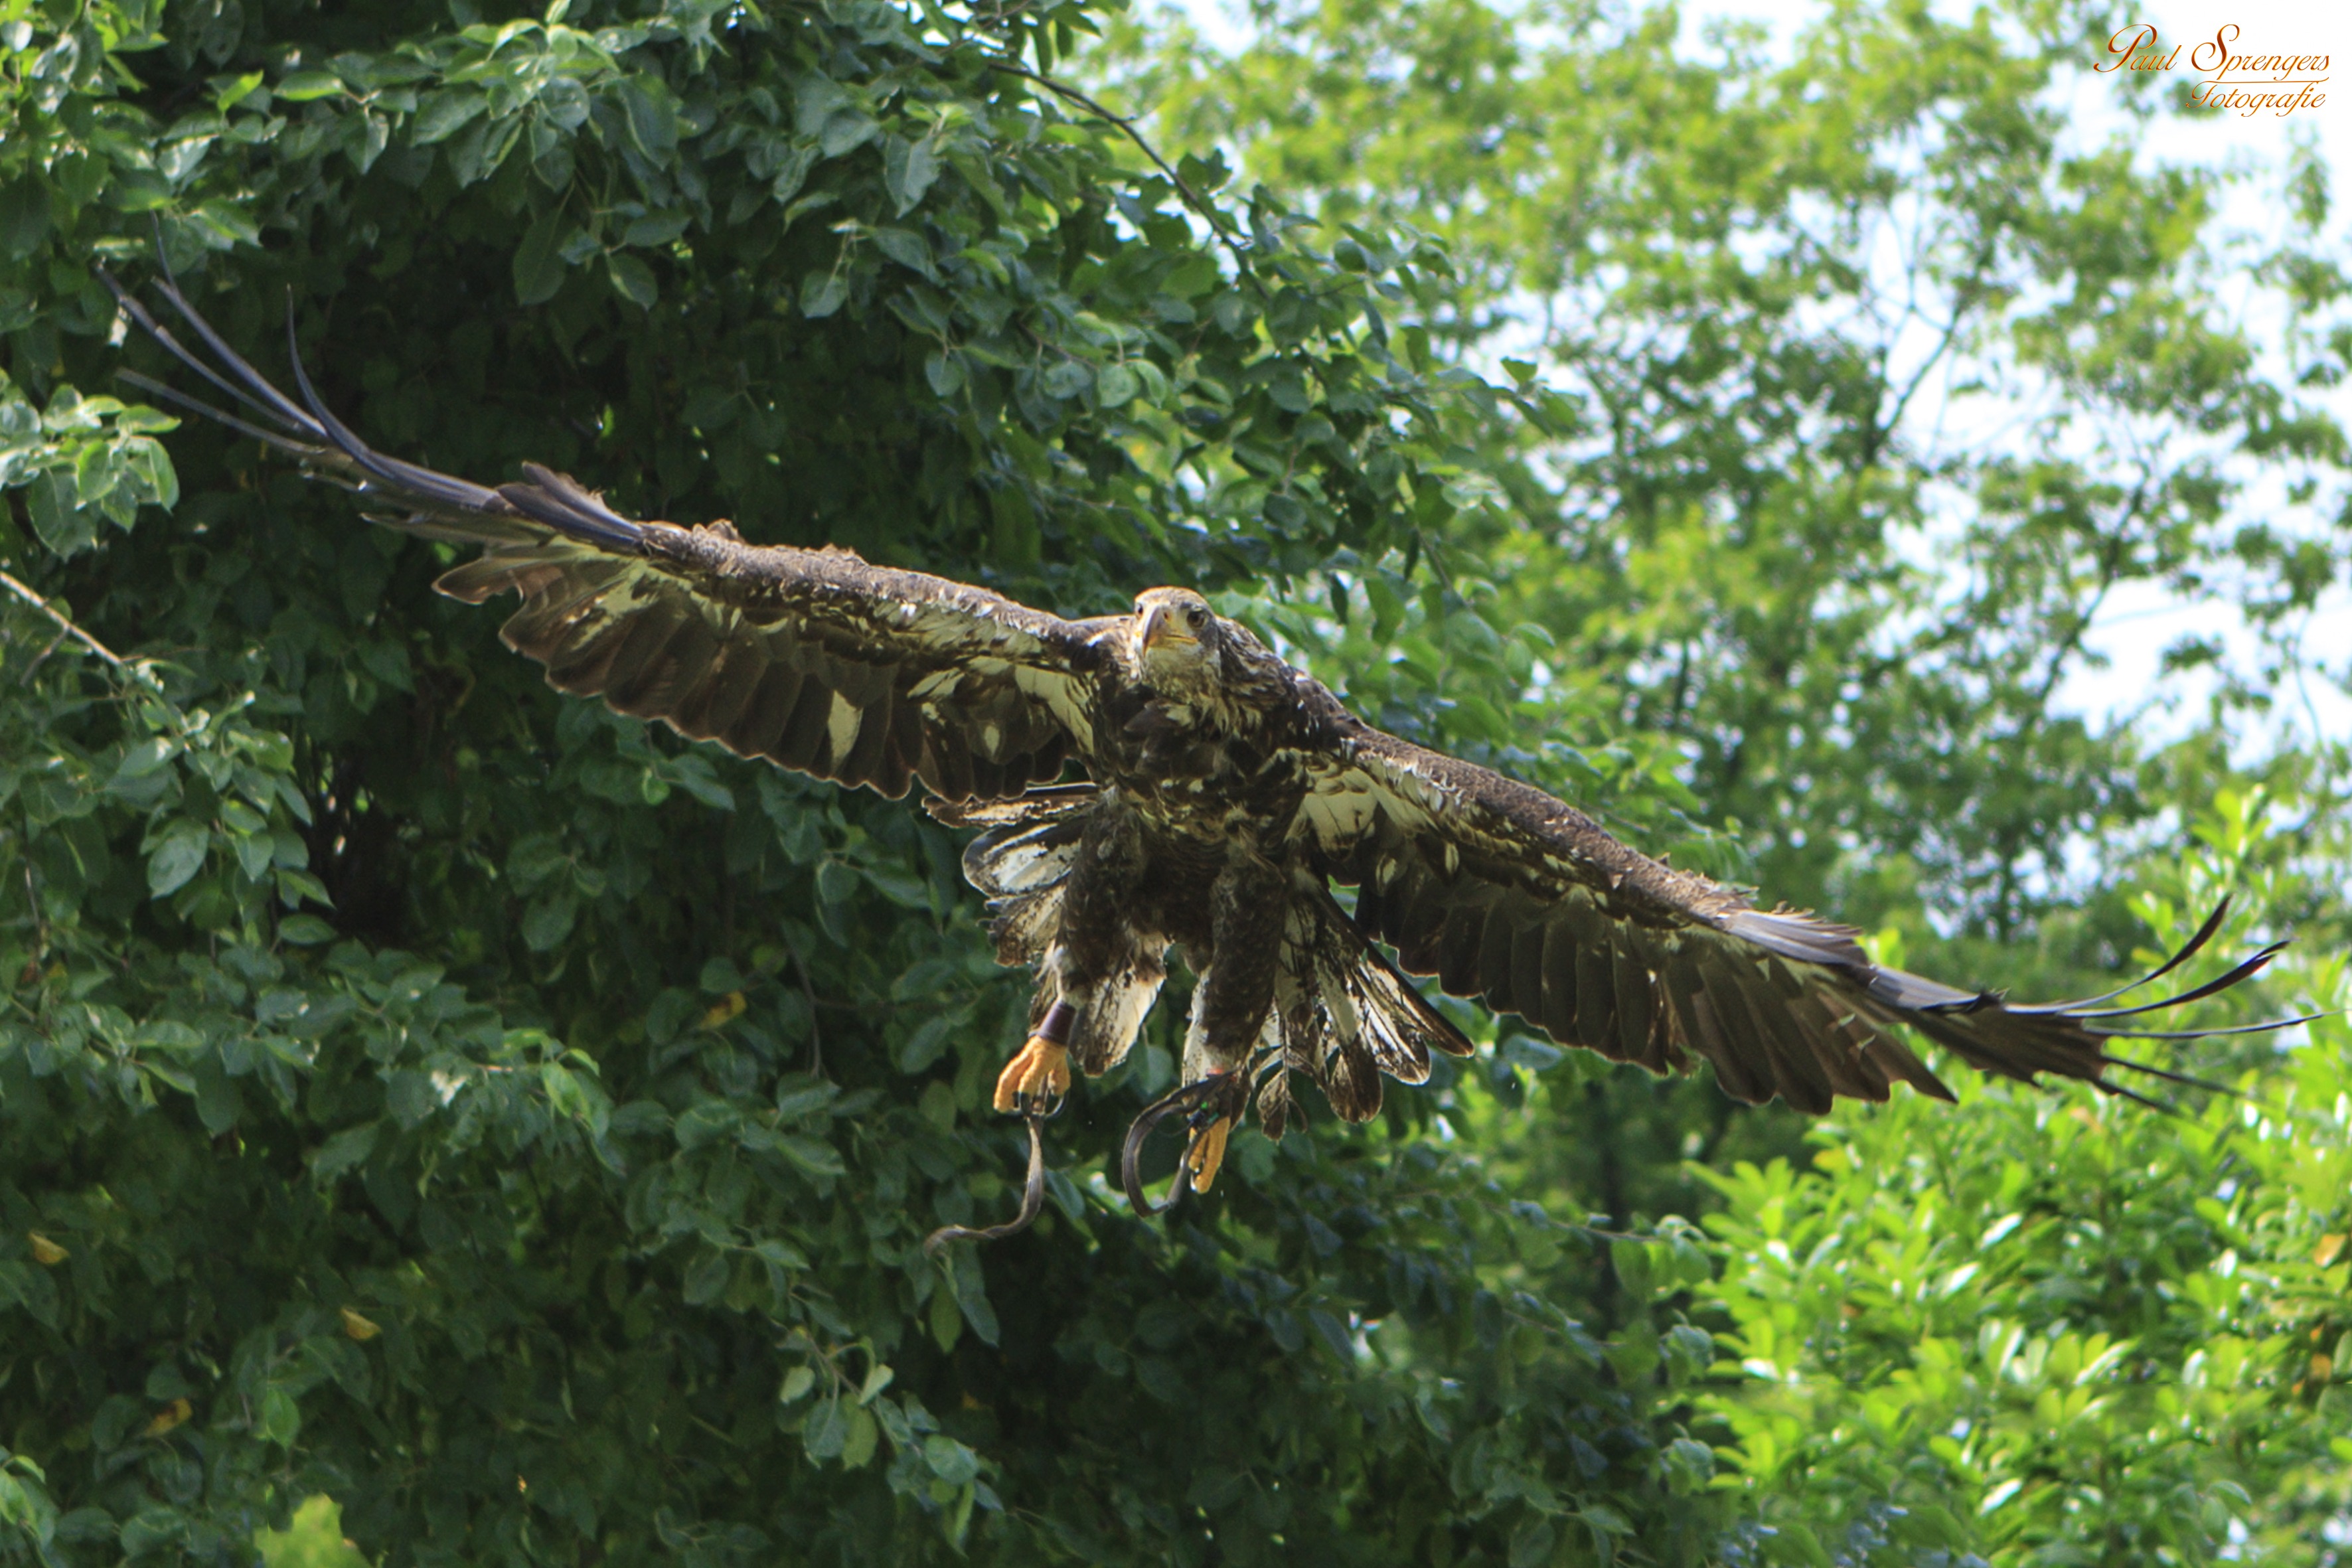
tree, nature, branch, bird, wildlife, beak, eagle, fauna, bird of prey, bald eagle, birds, white tailed eagle, national bird